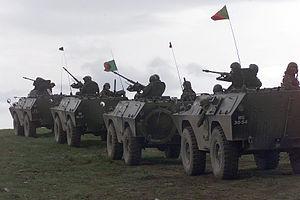
Le Cadillac Gage Commando V-150 est une automitrailleuse américaine. Il connut une large diffusion et fut notamment utilisé durant la Guerre du Viêt Nam.